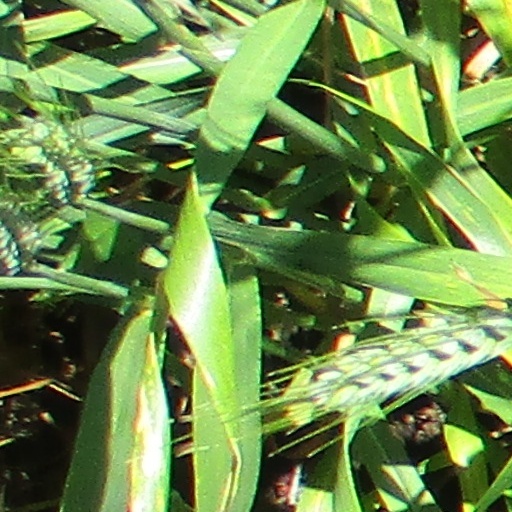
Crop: wheat